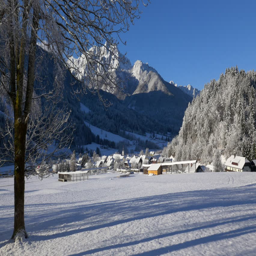
aerial - past tree toward snowy village beneath the sunlit mountain